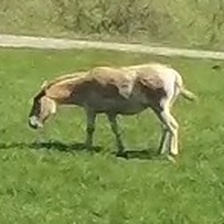
Pose orientation: left